Athletic Bilbao

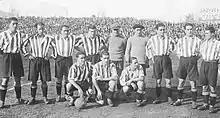
In the 1930s, Athletic Bilbao won four leagues and four cups in just six years. In the image, the 1930–31 La Liga winning team.

The club featured prominently in early Copas del Rey. Following their triumph at the Copa de la Coronación by "Club Bizcaya", Athletic won their first Copa del Rey in 1903. After watching the final in the Spanish capital that year, Basque students also formed an affiliated team, "Athletic Club Madrid", which later evolved into Atlético Madrid. In 1904, holders Athletic were declared winners of the trophy after their opponents failed to turn up. In 1907, they revived the name "Club Vizcaya" after entering a combined team with "La Union" and were beaten in the Copa final. After a brief lull, they won again in 1910, with Luis Astorquia as the new captain and goalkeeper.